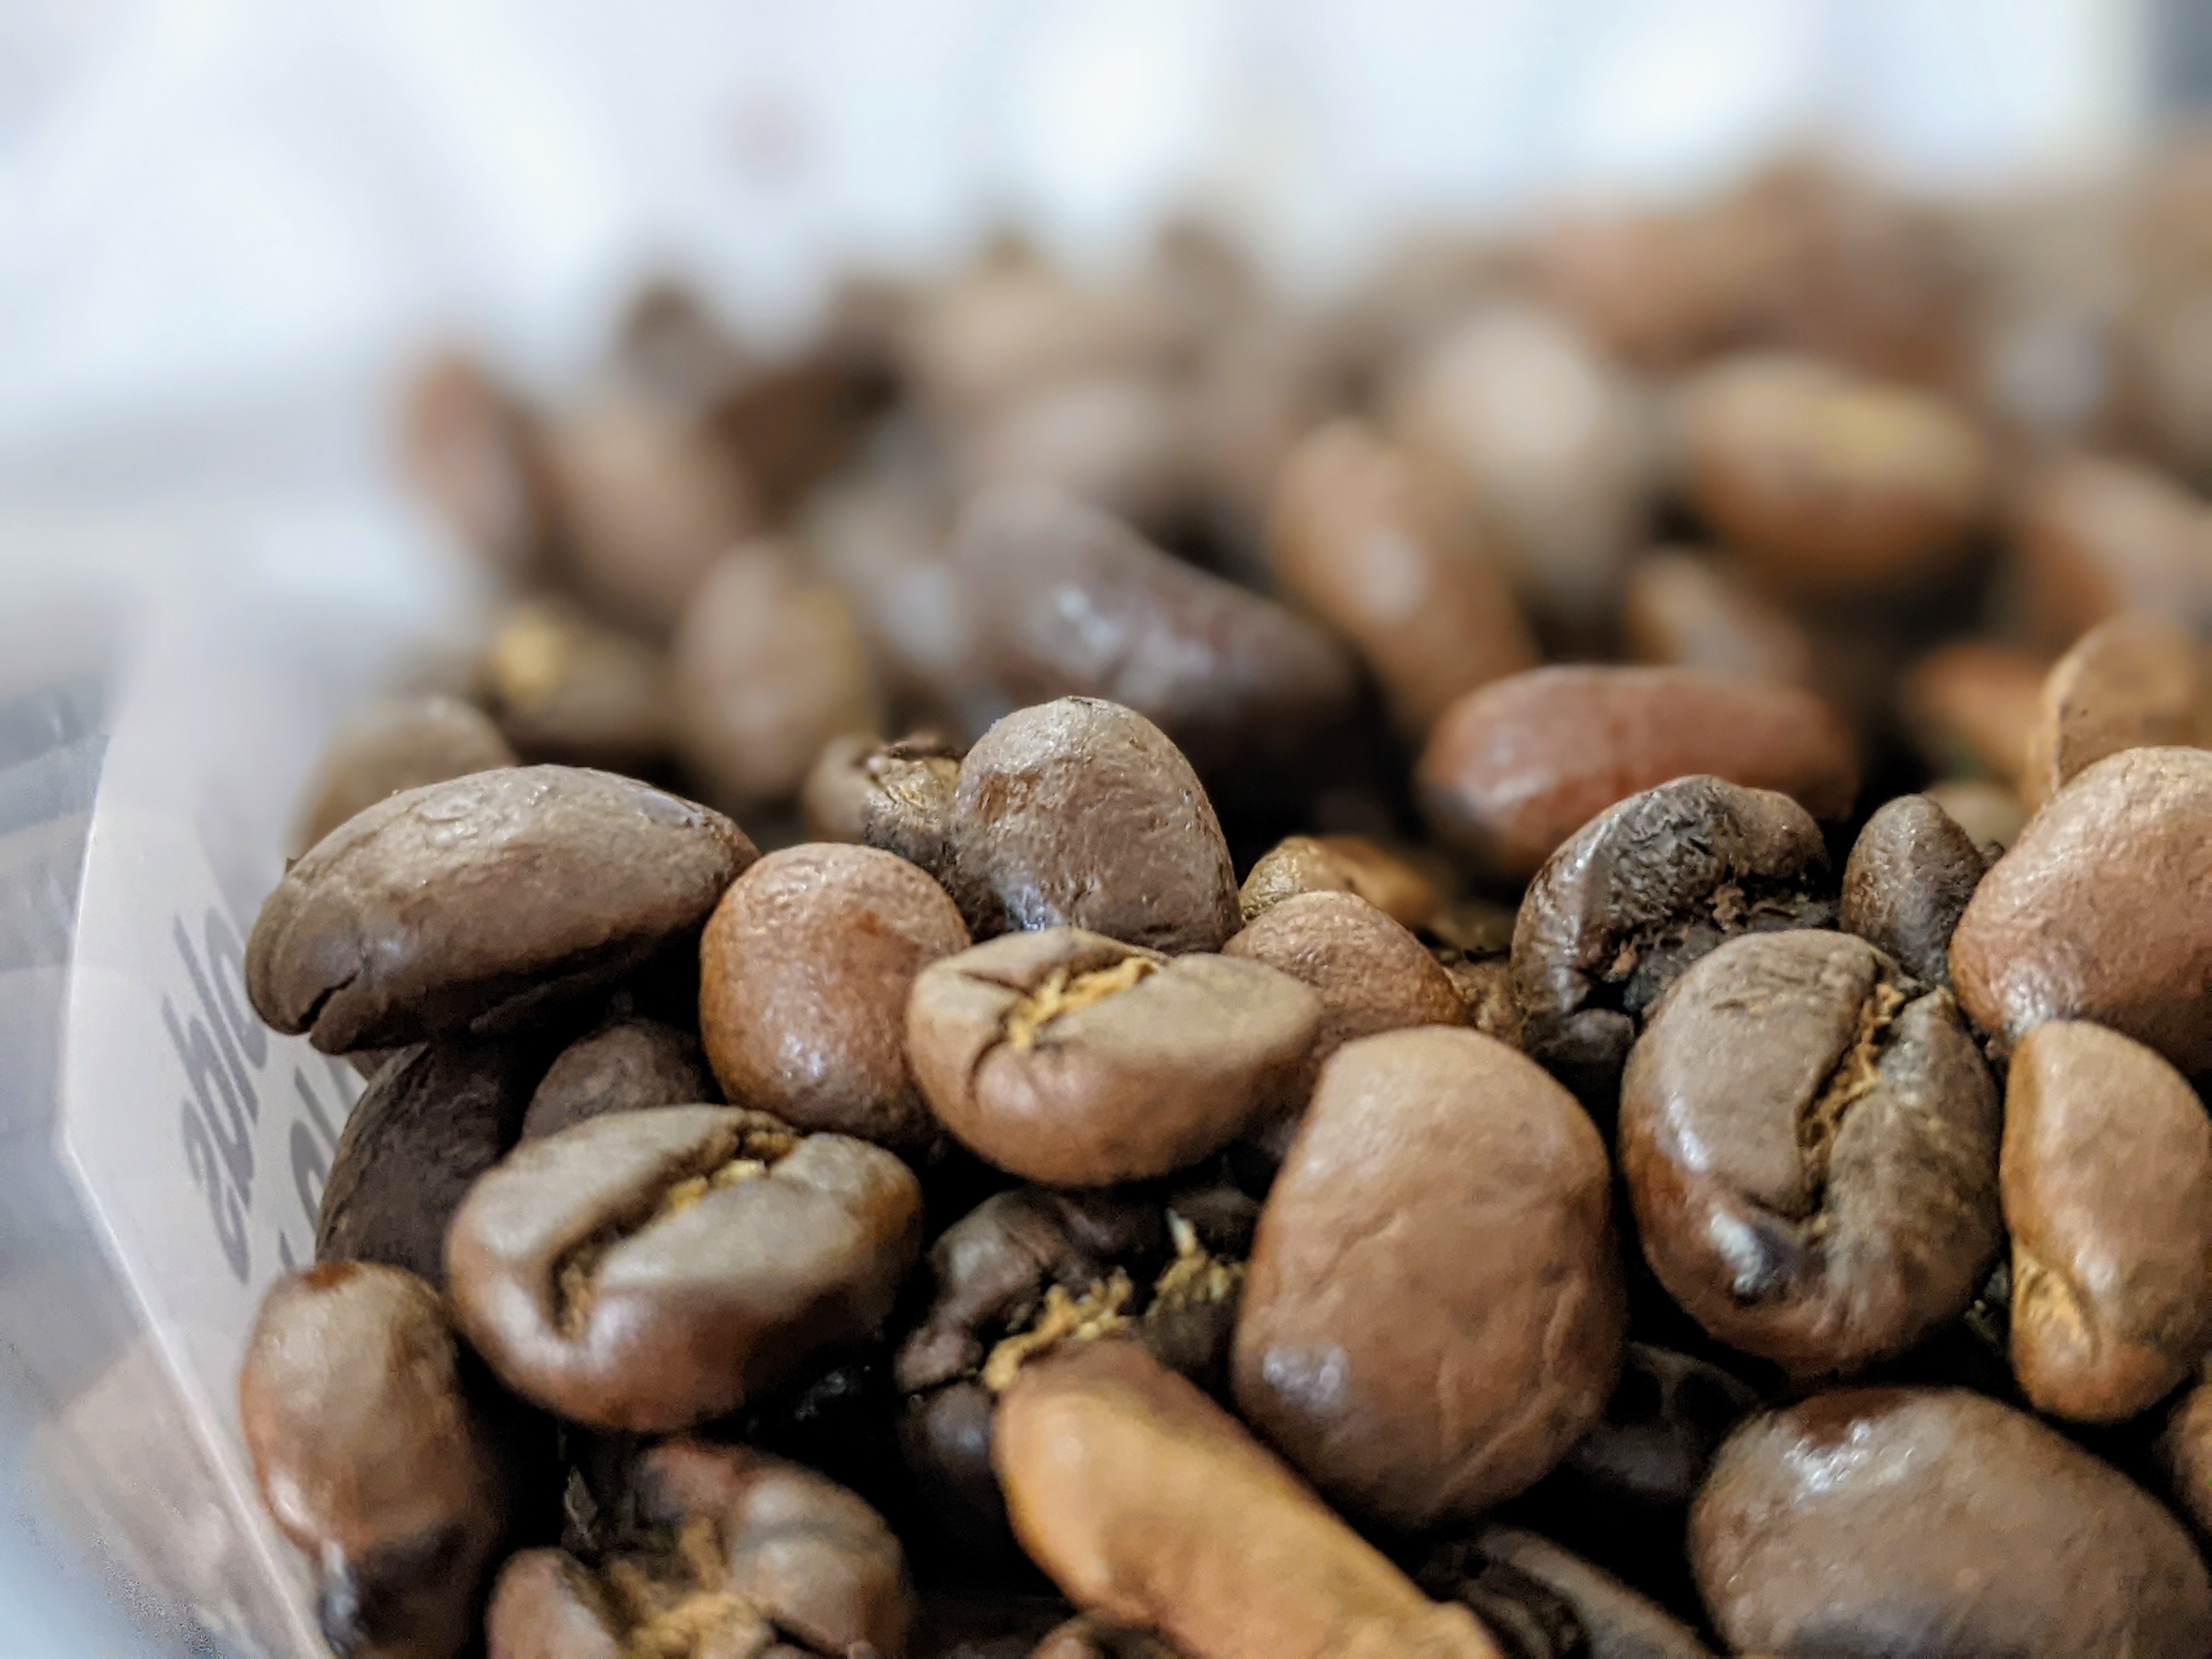
coffee bean, coffee, bean, food, Single origin coffee, plant, ingredient, cuisine, kona coffee, natural foods, jamaican blue mountain coffee, seed, superfood, produce, Java coffee, dish, sweetness, cocoa bean, metal, rock, instant coffee